Caves of Kesh

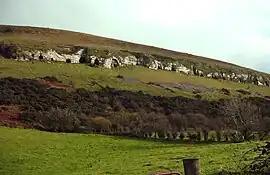
The sixteen entrances to the Kesh Caves

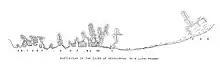
Praeger's 1903 plan of the caves

The first thorough exploration of the caves at Keshcorran occurred during five weeks in 1901, and was initiated after a portion of a bear's skull had been discovered some years earlier. These excavations, headed by Robert Francis Scharff, R. J. Ussher, and Robert Lloyd Praeger, recovered bones of deer, ox, goat, pig, bear, horse, sheep, donkey, hare, mouse, rat, badger, fox, dog, wolf, and stoat. For the first time in Ireland, evidence of the Arctic lemming was also discovered, drawing headlines around the country. Another important recovery was that of a metacarpus of reindeer, discovered above an area of burnt charcoal. This suggests that reindeer in Ireland survived until the human period.